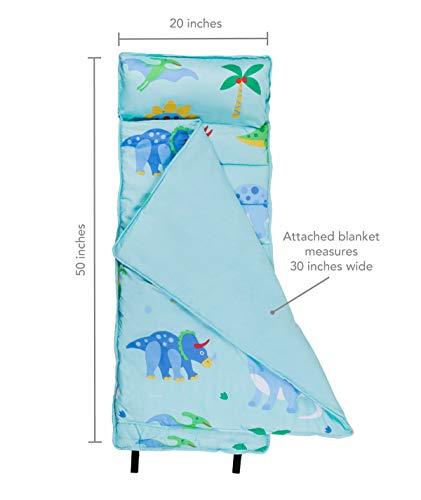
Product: Wildkin Microfiber Nap Mat with Pillow for Toddler Boys and Girls, Perfect Size for Daycare and Preschool, Designed to Fit on a Standard Cot, Patterns Coordinate with Our Lunch Boxes and Backpacks
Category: Toys & Games | Sports & Outdoor Play | Slumber Bags
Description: TRAVEL-FRIENDLY DESIGN – On the go to and from school, sleepovers, and vacations Have no fear, Wildkin’s Microfiber Nap Mat rolls up effortlessly with hook and loop fastening straps that help get you out the door and on your way with its convenient carrying strap.
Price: $34.99
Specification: ProductDimensions:50x20x1.5inches|ItemWeight:1.65pounds|ShippingWeight:1.65pounds(Viewshippingratesandpolicies)|ASIN:B07DXBD5TC|Itemmodelnumber:49408|Manufacturerrecommendedage:3month-1years